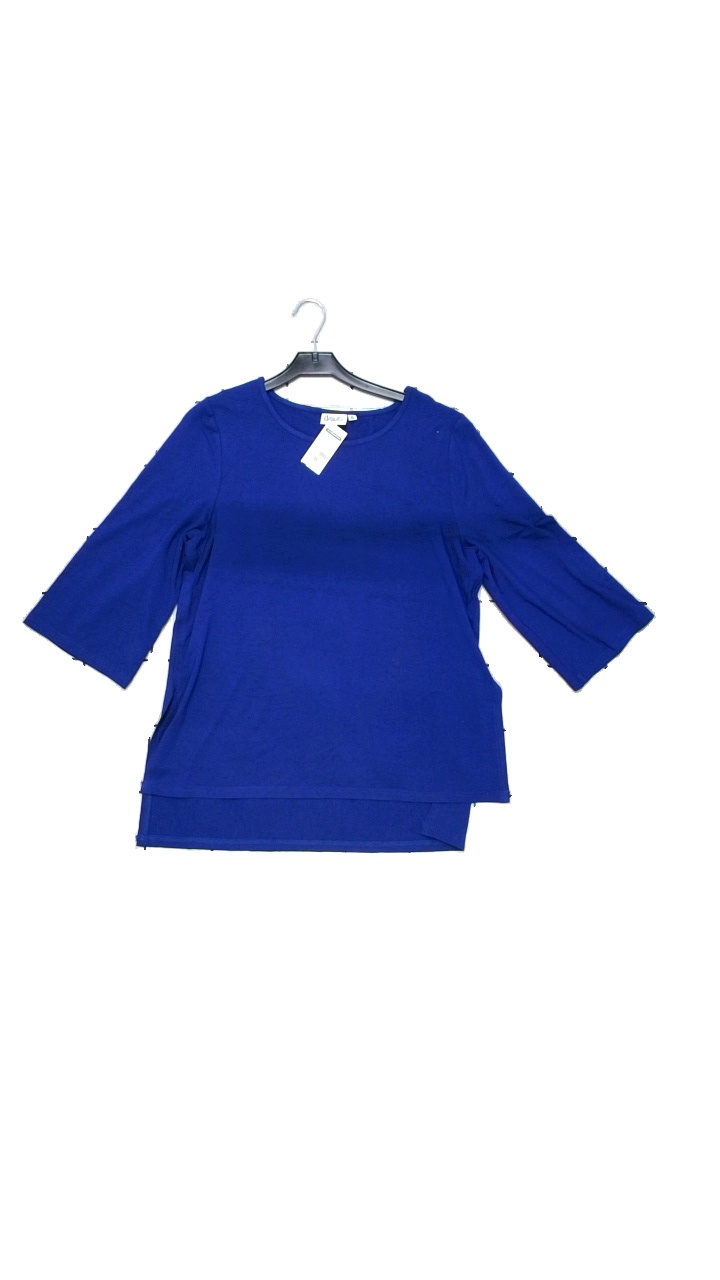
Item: Top (Ladies)
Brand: Dean
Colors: Blue
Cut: Loose, Regular
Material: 95% viscose, 5% elastane
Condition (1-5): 3
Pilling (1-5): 3
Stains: Minor
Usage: Reuse
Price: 50-100